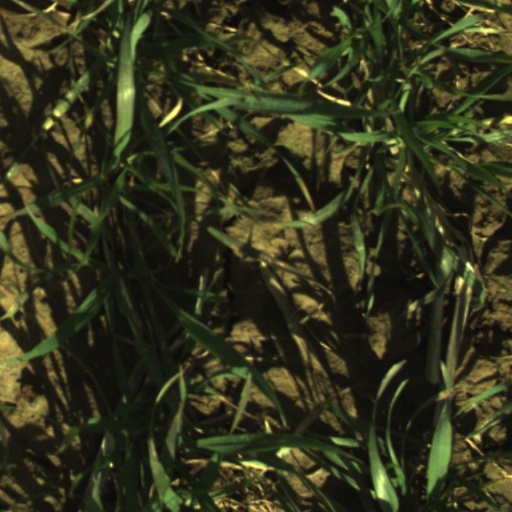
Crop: wheat